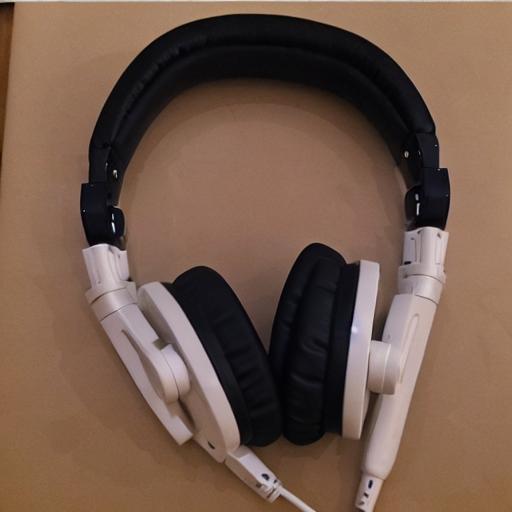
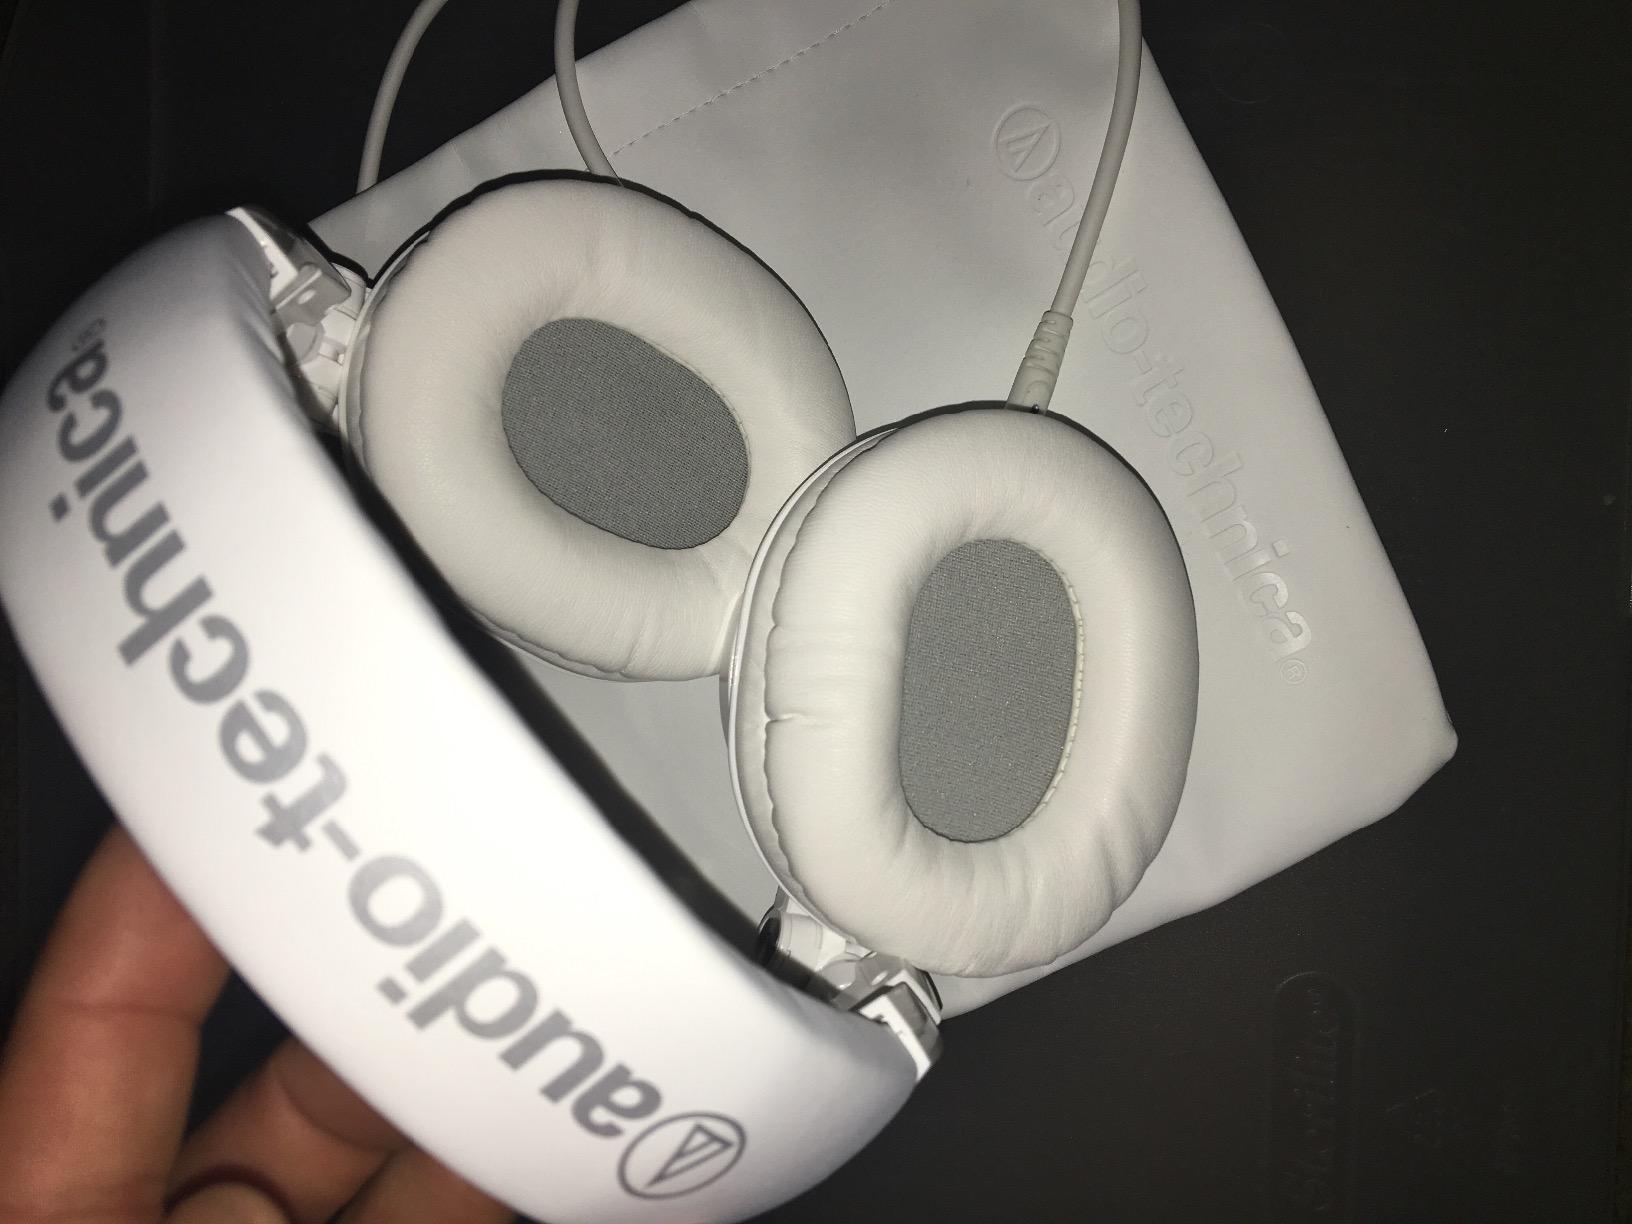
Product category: headphones
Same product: no